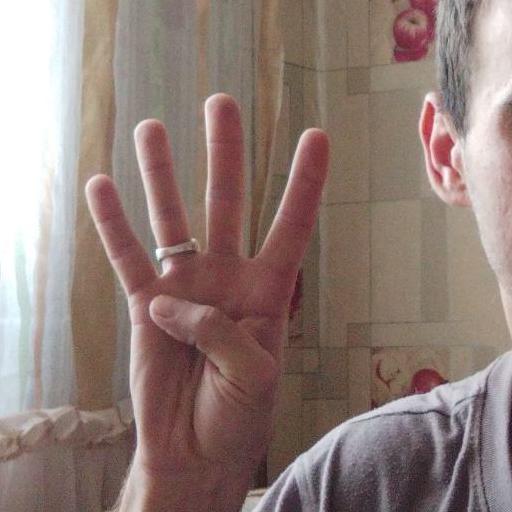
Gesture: four